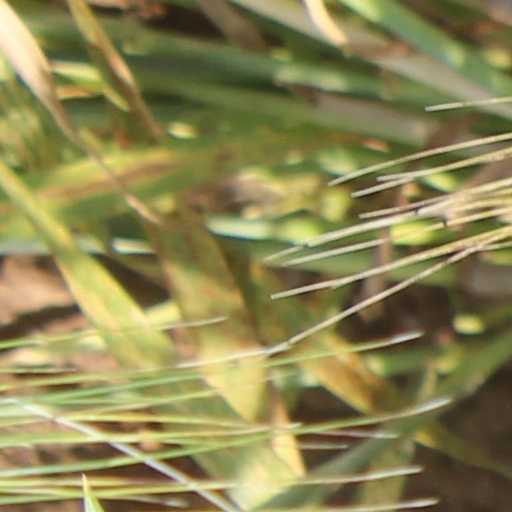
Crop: wheat